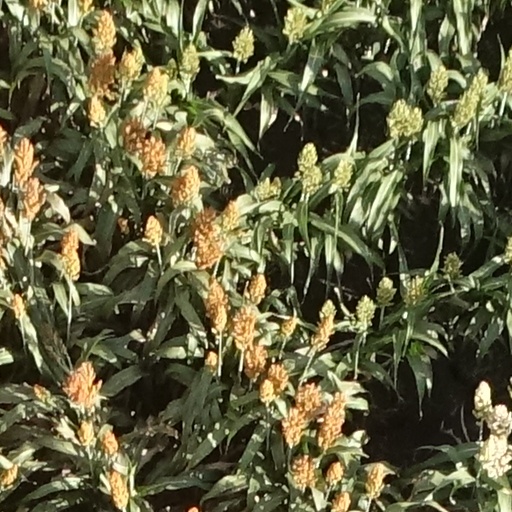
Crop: sorghum